Queen's Club Championships

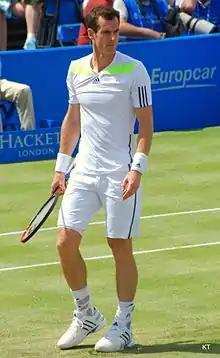
Andy Murray won five titles at The Queens Club, more than any other player

Originally known as the London Athletic Club Tournament or officially London Athletic Club Open Tournament established in 1881 at Stamford Bridge, Fulham. In 1885, the tournament was given the title of the Championship of London then later London Championships, and it was held on outdoor grass courts. In 1890, the tournament moved to its current location, the Queen's Club and consisted of a men's and women's singles event. In 1903, a men's doubles event was added followed in 1905 by the mixed doubles competition. In 1915, the addition of a women's doubles event completed the programme. The two World Wars interrupted the tournament from 1915 to 1918 and 1940 to 1945. Between 1970 and 1989, the Championships were part of the Grand Prix tennis circuit. The women's tournament was discontinued after the 1973 edition and from 1974 until 1976 no men's tournament was held. By this point the tournament was known as the London Grass Court Championships. Since 1977, it has been called The Queen's Club Championships. The event is currently an ATP Tour 500 series tournament on the Association of Tennis Professionals (ATP) Tour and was upgraded from an ATP World Tour 250 series in 2015. The tournament was voted ATP Tournament of the Year for four years consecutively between 2013 and 2014 when it was an ATP 250 tournament, and between 2015 and 2016 when it was an ATP 500 tournament. It then won it again in 2018 and 2019.